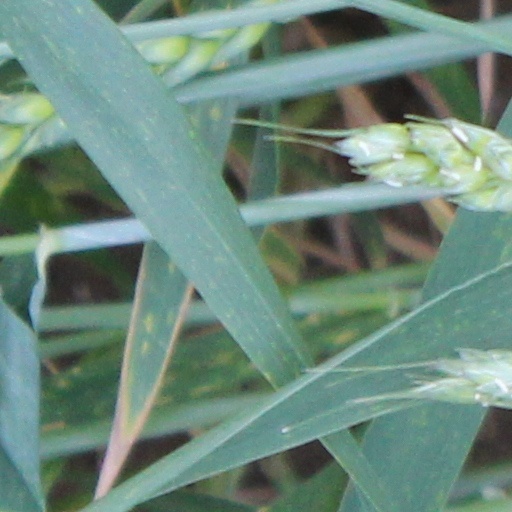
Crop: wheat